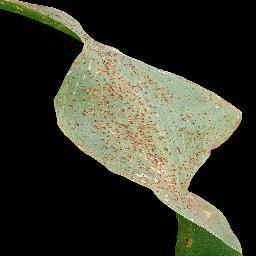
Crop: corn
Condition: (maize)_common_rust